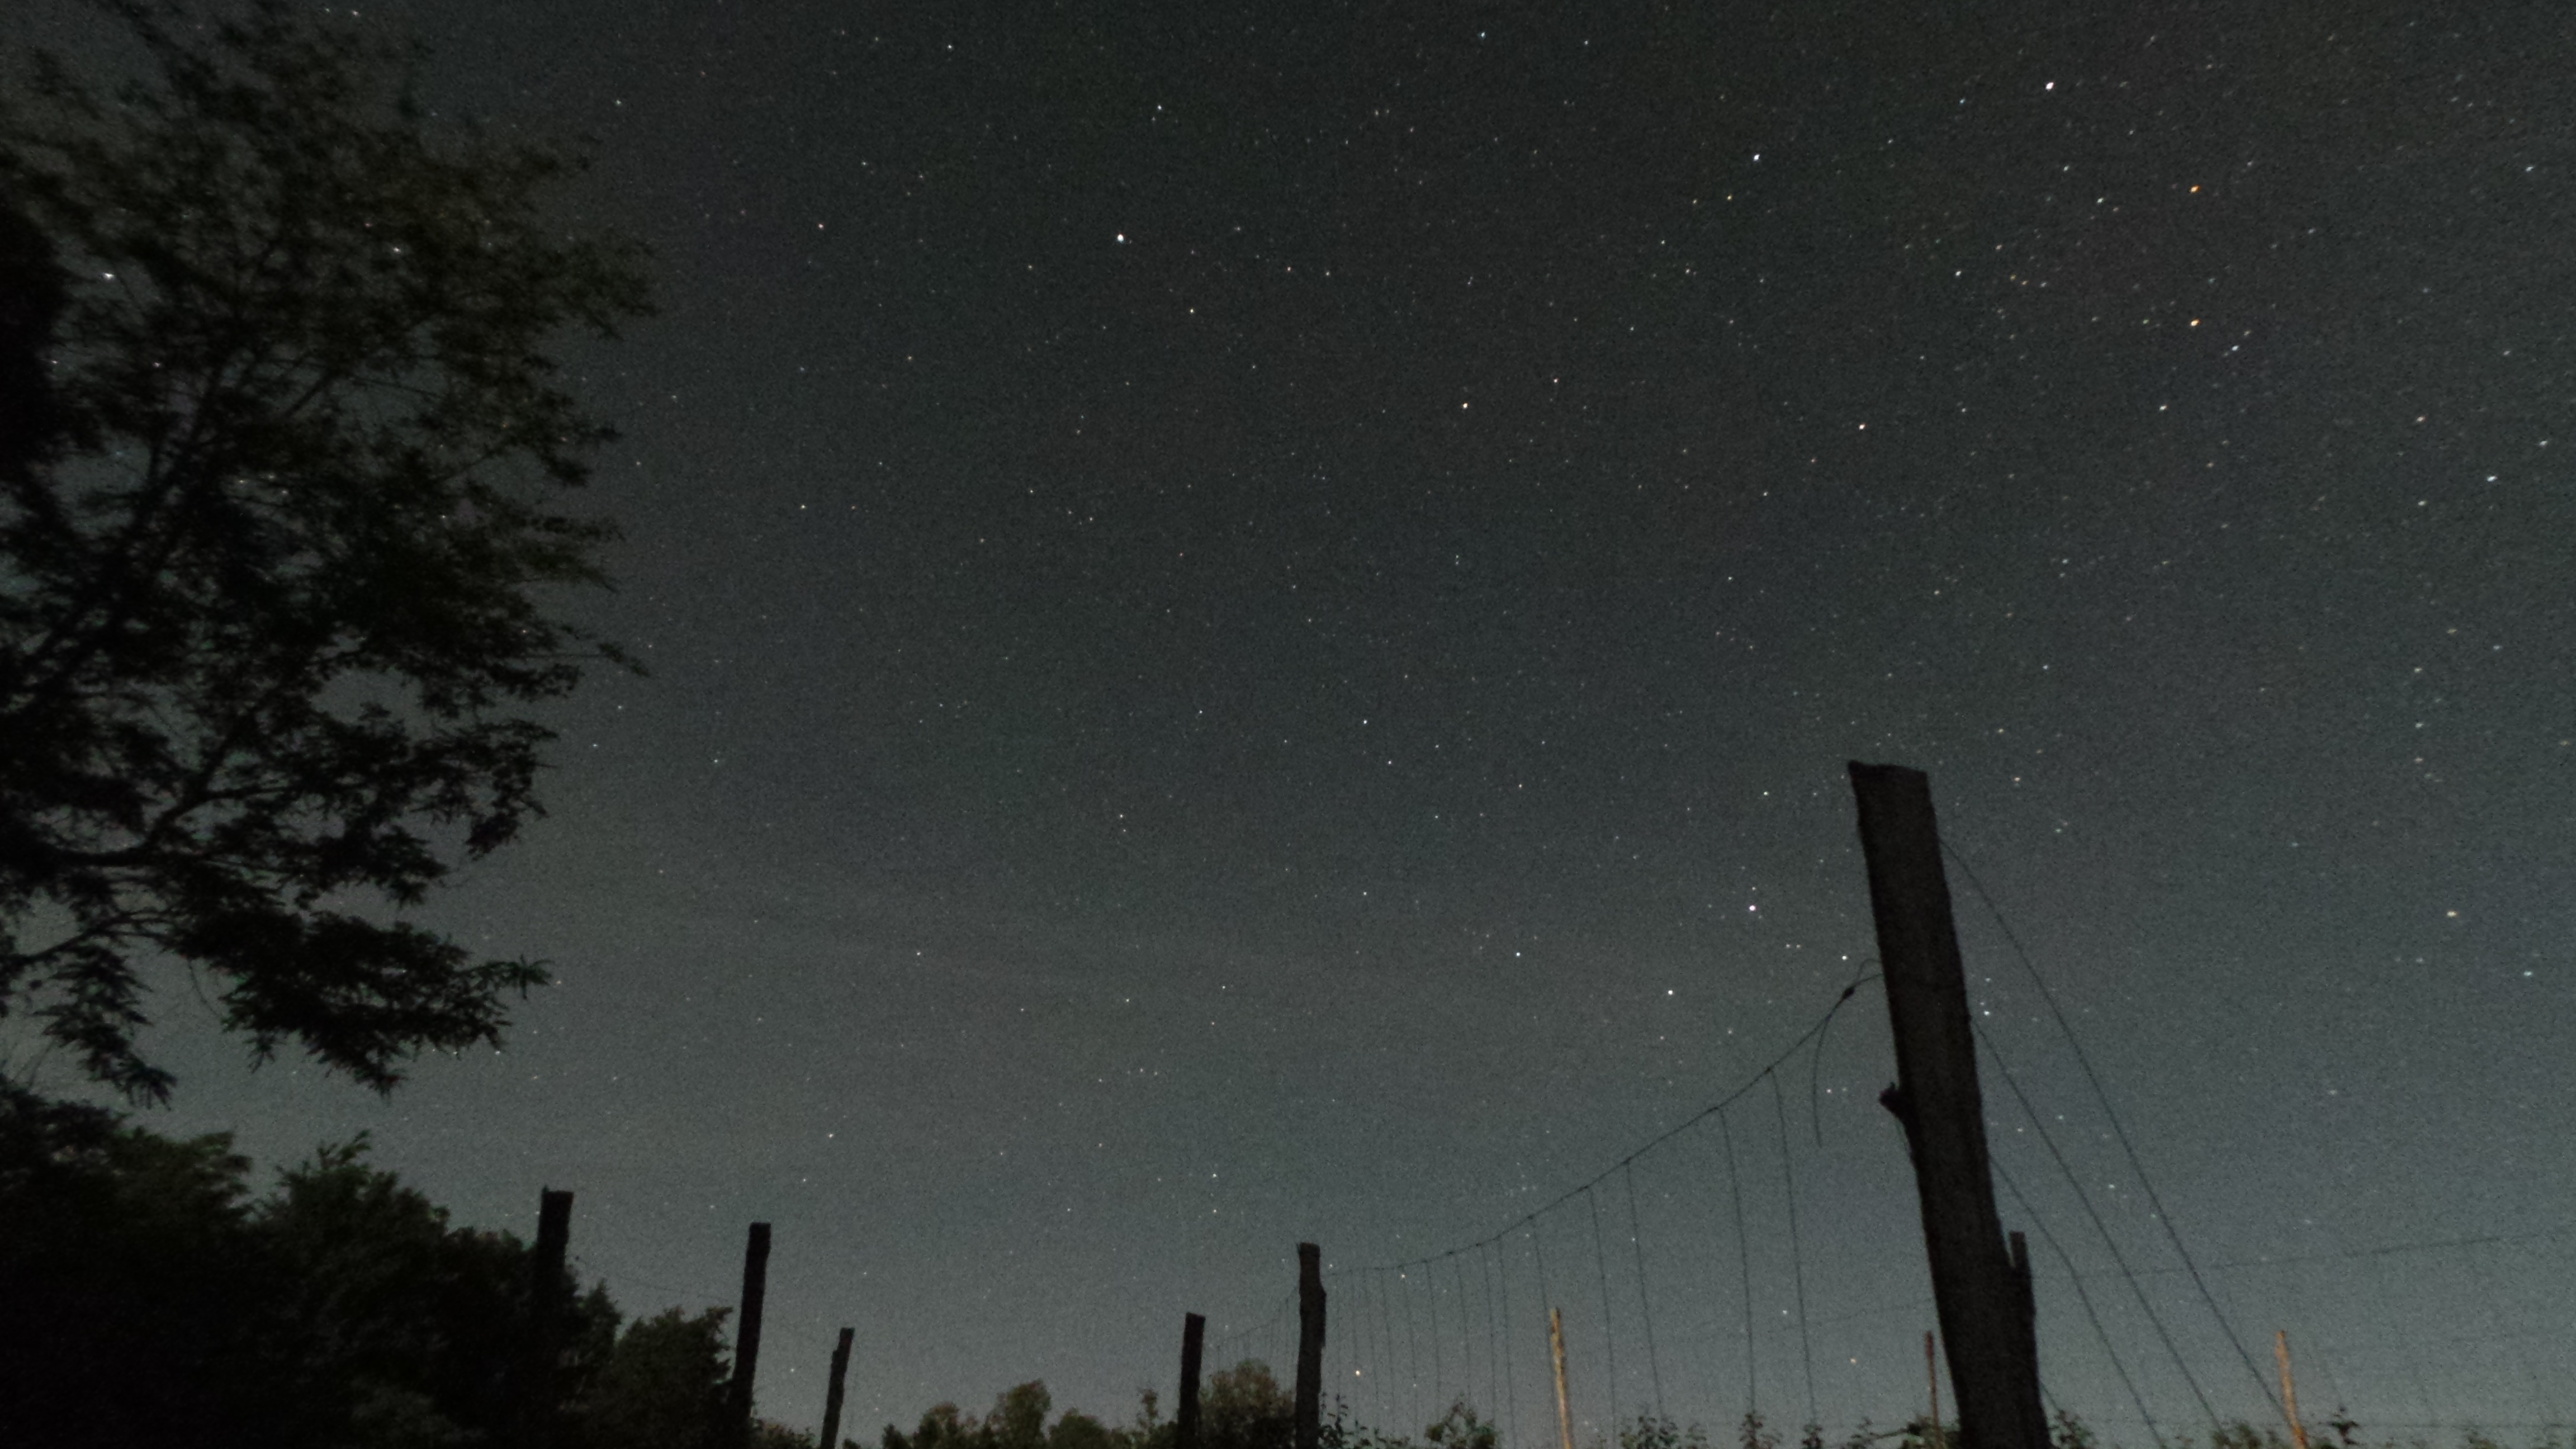
sky, night, star, atmosphere, darkness, astronomy, astronomical object